Maxim Efimov

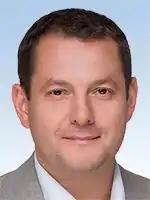
Official portrait, 2019

Maxim Viktorovich Efimov (born 1 November 1974) is a Ukrainian politician and former People's Deputy of Ukraine from Ukraine's 48th electoral district from 2014 to December 2023. Formerly an independent and member of the Petro Poroshenko Bloc, and following this co-chair of Restoration of Ukraine alongside Igor Abramovych.